Bernard Gersten

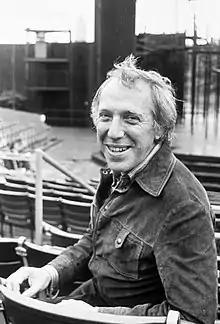
Bernard Gersten at the Delacorte Theater in Central Park, circa 1967

Bernard Gersten (January 30, 1923 – April 27, 2020) was an American theatrical producer. Beginning in the 1960s through the early 2000s, Gersten played a major role in shaping American drama and musical theatre.